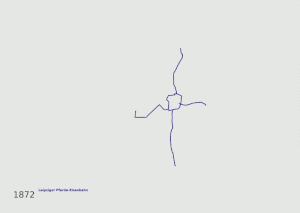
L’histoire de Leipzig est marquée par son importance comme centre de commerce. Au début, c'est à sa situation favorable à la croisée de routes commerçantes et à des privilèges accordés à ses foires qu'elle avait dû sa situation de premier plan dans le commerce des marchandises ; s'y ajoutèrent par la suite l'impression et le commerce de livres. Leipzig ne fut jamais résidence épiscopale, et fut toujours marquée par son caractère civil. En 1409, la ville devint le siège d'une des universités les plus anciennes dans l'espace linguistique allemand. Au cours des deux derniers siècles, Leipzig connut une forte croissance et fut un temps la quatrième ville allemande en grandeur après Berlin, Hambourg et Breslau, et avant Munich. En tant que site industriel, elle a perdu en importance depuis la réunification, mais s'affirme toujours comme ville de foires, comme ville universitaire, et par son patrimoine culturel.